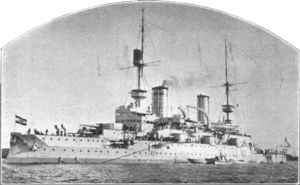
Le SMS Kaiser Friedrich III est un cuirassé de type pré-dreadnought lancé en 1896 par la marine impériale allemande. Il est baptisé du nom de l'empereur Frédéric III. Il est le navire de tête de la classe Kaiser Friedrich III.